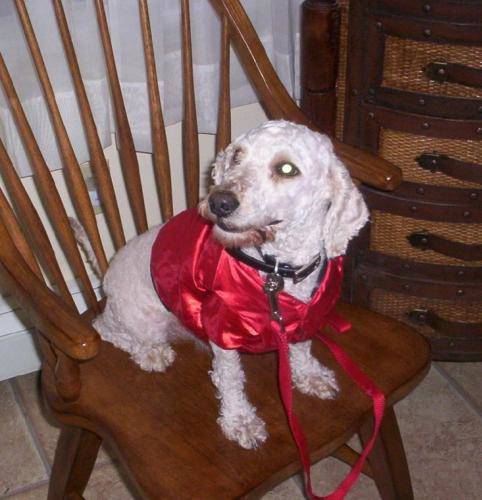
Label: dogs